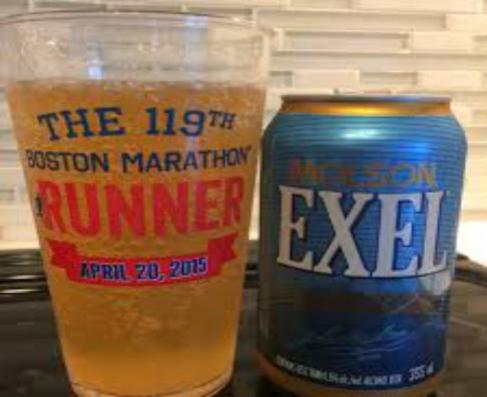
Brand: molson exel
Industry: Food